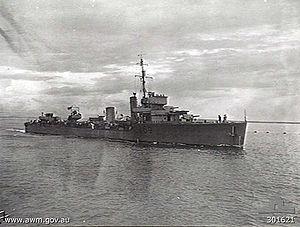
La classe V et W est un amalgame de six classes différentes construites pour la Royal Navy dans le cadre du programme d’urgence de la guerre pendant la Première Guerre mondiale. Commandées à 107 exemplaires, seulement 67 seront mis en service, la capitulation allemande entraînant l’annulation de la construction de quarante unités.